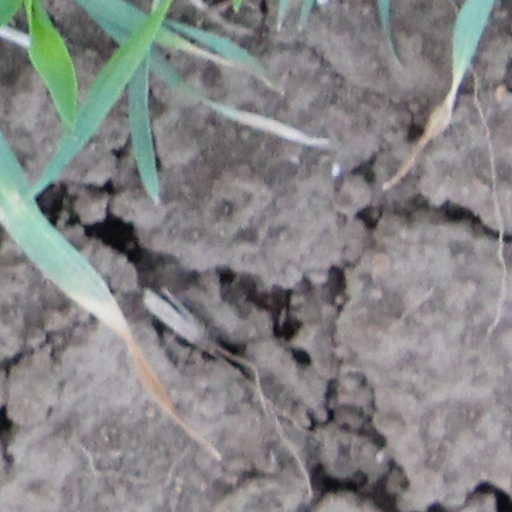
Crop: wheat